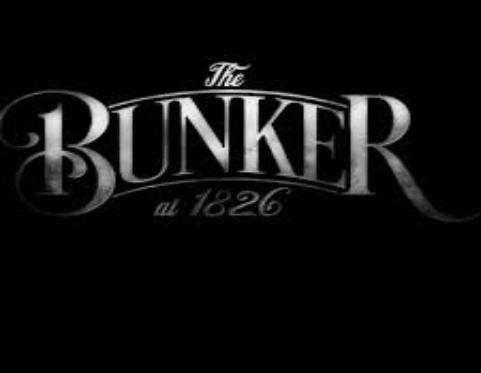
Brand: Bunker
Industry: Clothes